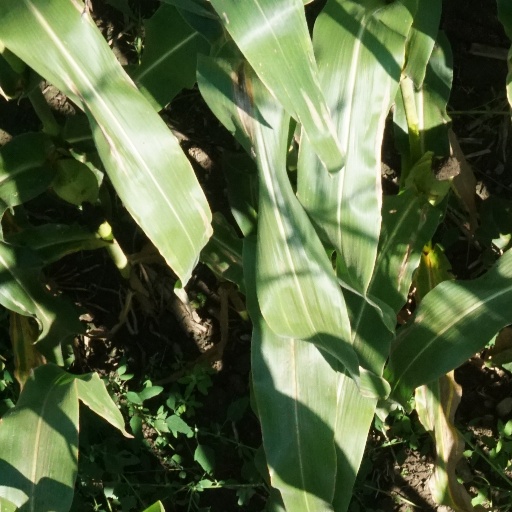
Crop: maize; corn